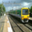
Label: train